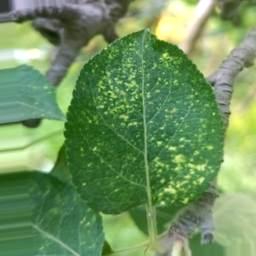
Label: Apple_Mosaic